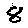
Label: 8